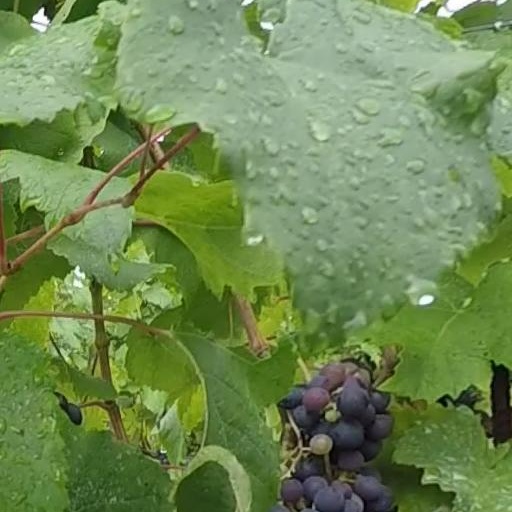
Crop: grape